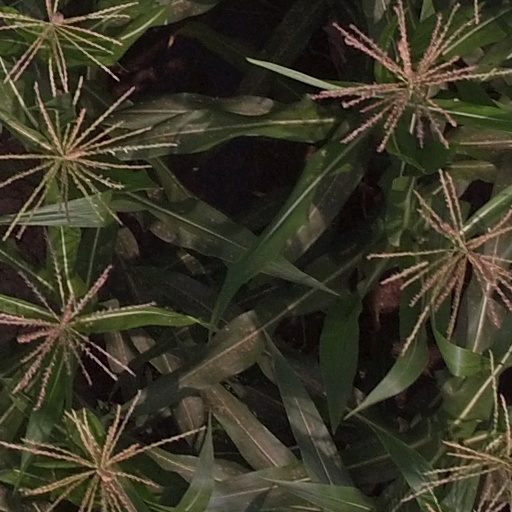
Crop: maize; corn